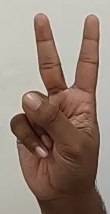
ASL sign: 2